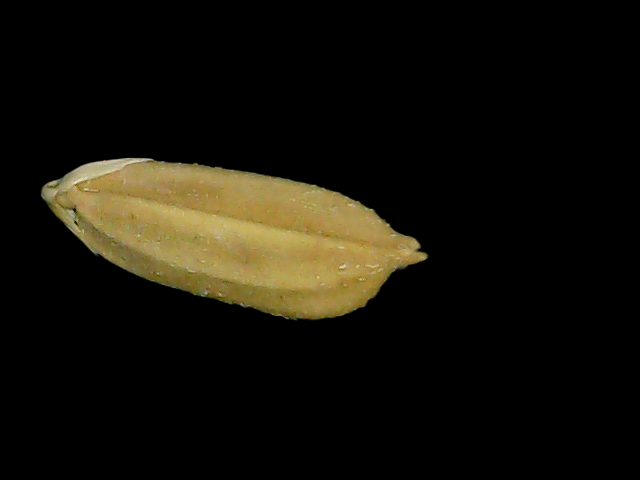
Rice variety: Bd52